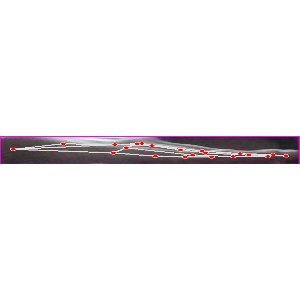
अक्षर: ज